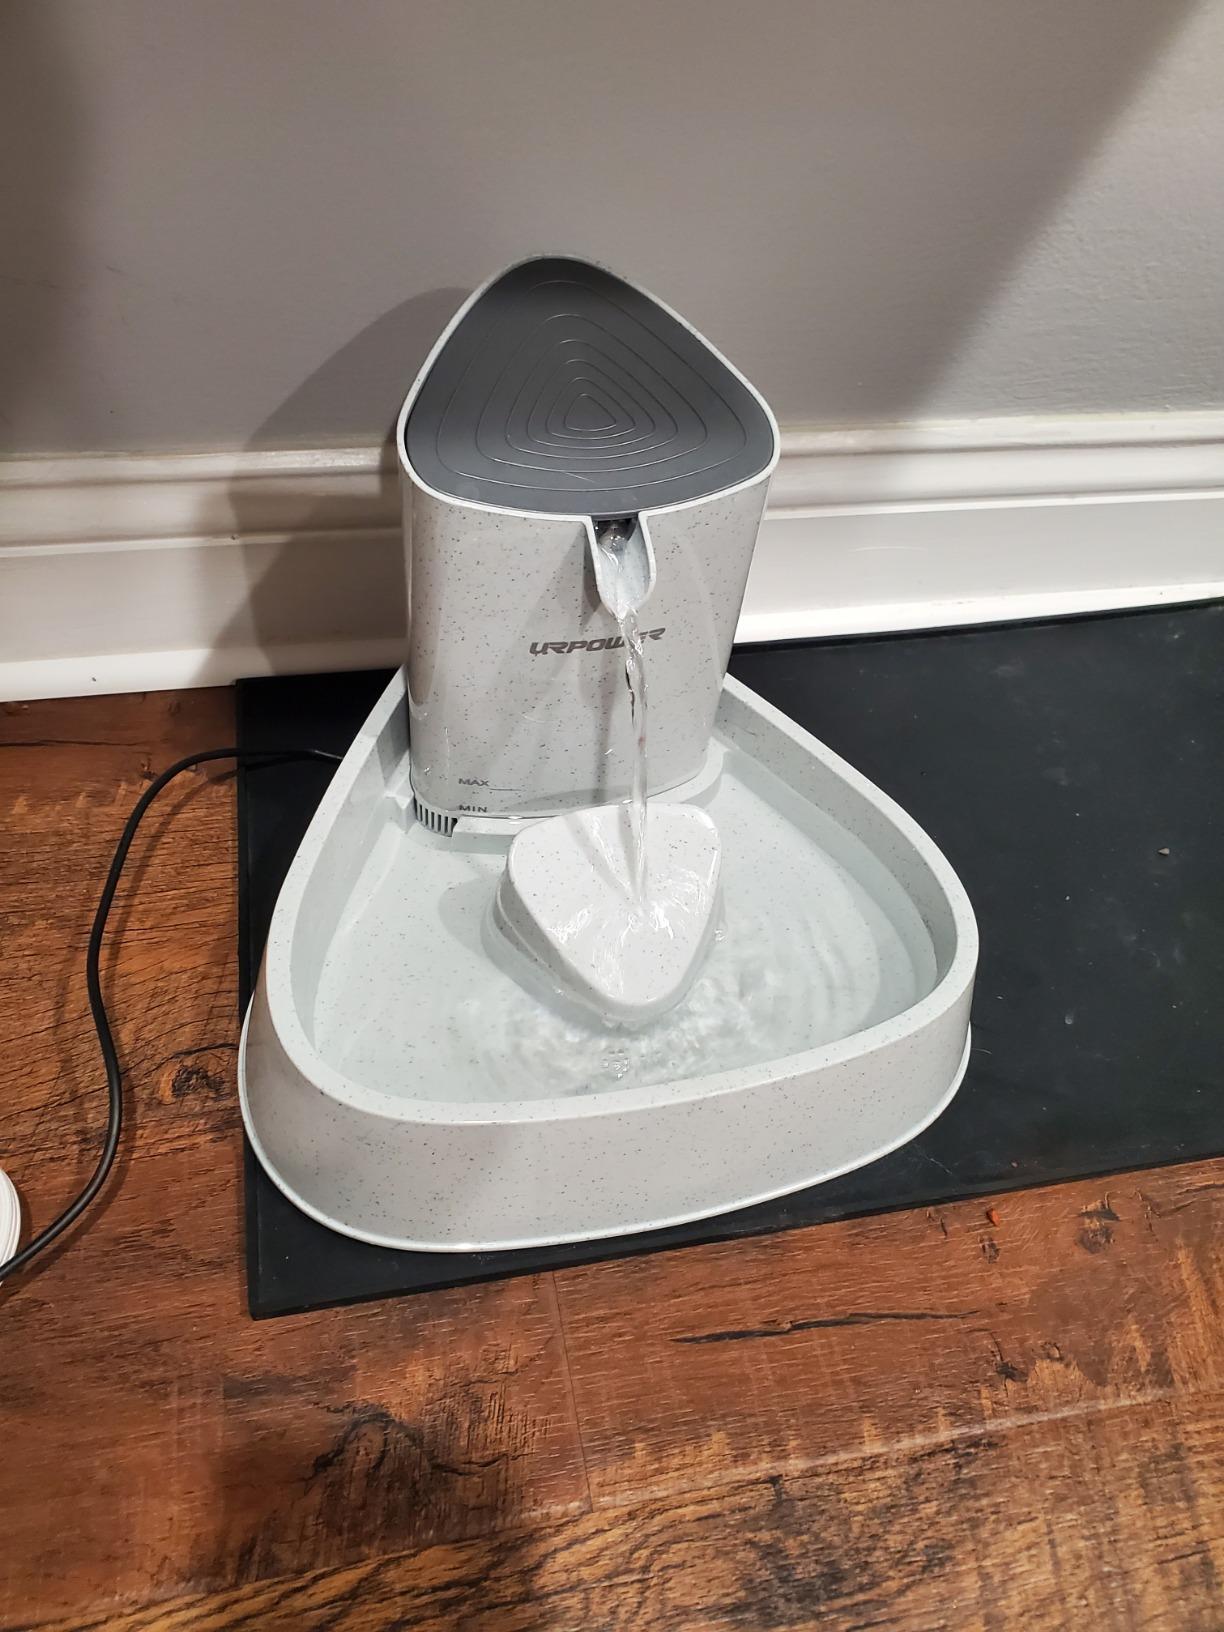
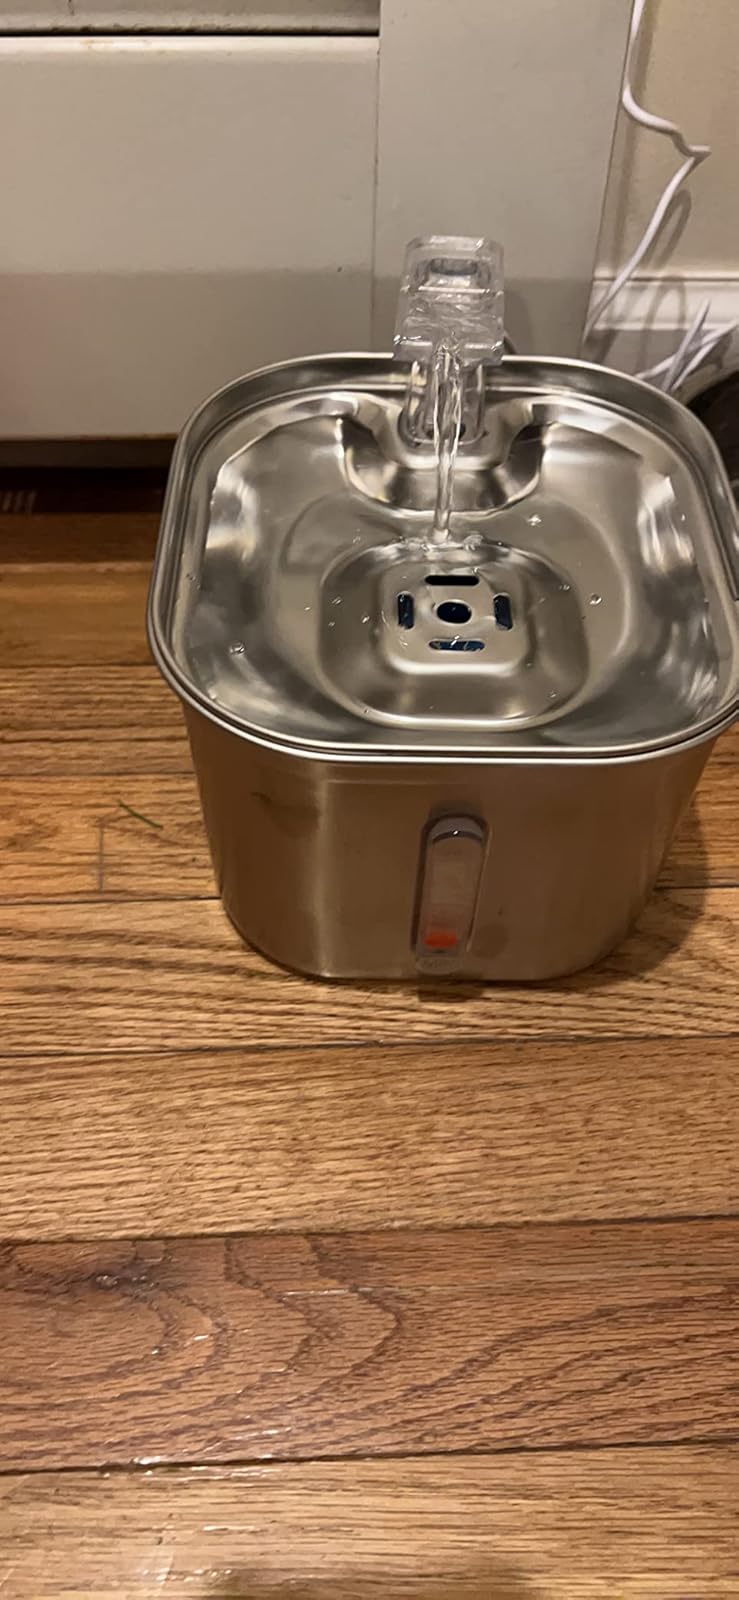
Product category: items_bowl
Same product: no